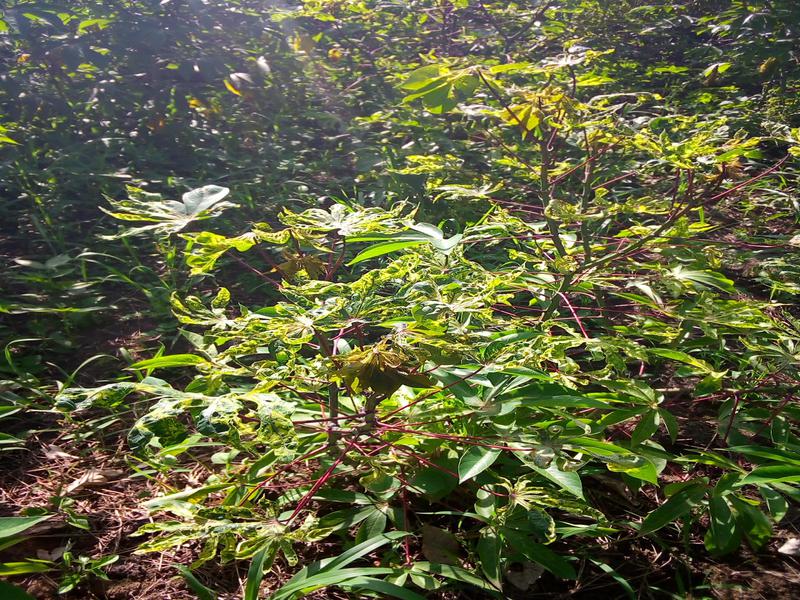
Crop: cassava
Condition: mosaic_disease